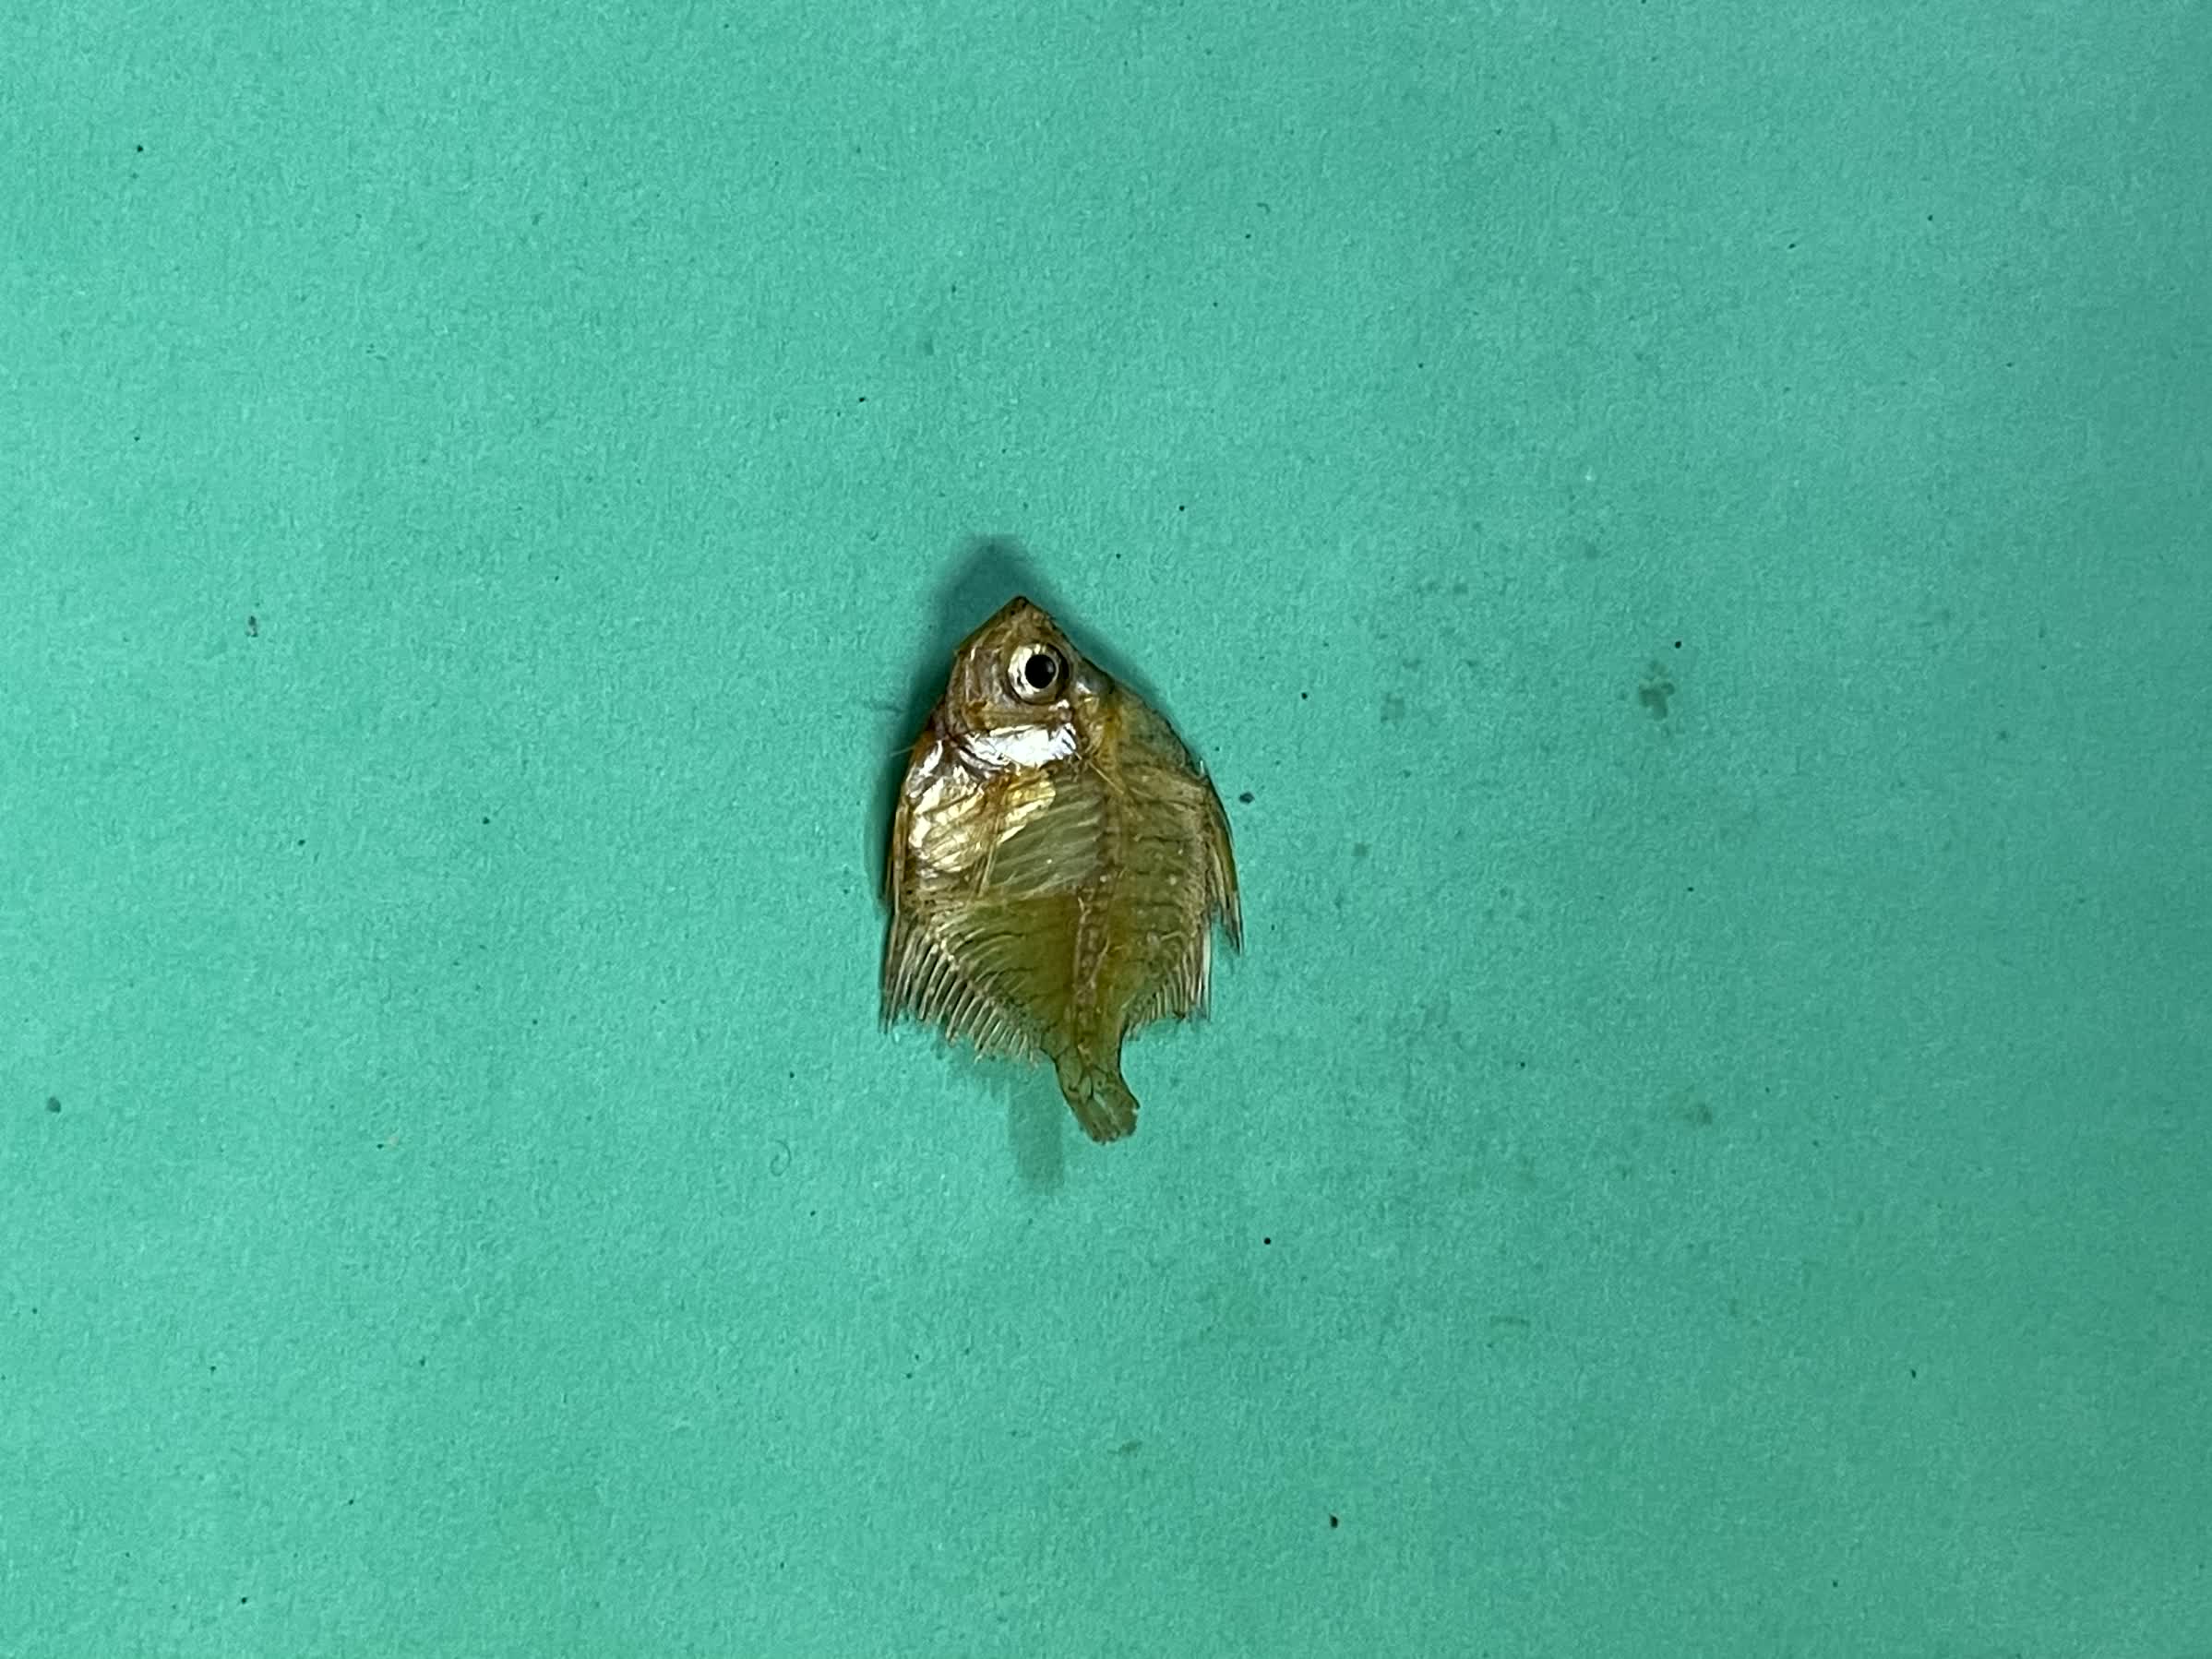
Species: Chanda